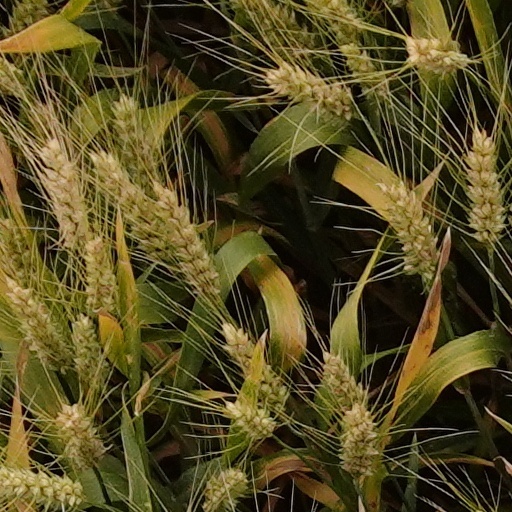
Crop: wheat